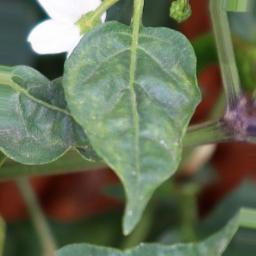
Label: healthy